2023 Hong Kong rainstorm and floods

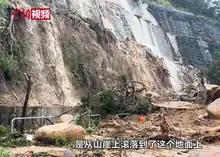
Landslide in Shau Kei Wan saw bus-size boulders falling

As downpour continued, landslides rocked the territory. In the neighbourhood of Shau Kei Wan, giant boulders as large as a bus tumbled down a section of the road, some 50 meters of the road was completely covered with mud and rocks standing up to three meters high. Luxury houses in Redhill Peninsula near Tai Tam Bay were also exposed with illegal structures following the soil slip. Ruptures of underground water pipe created sinkholes in several part of the territory, causing minibus and car plunging into the holes.